Gasket

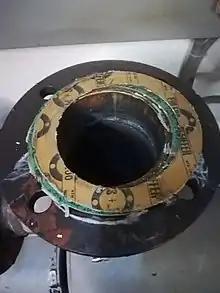
Gasket containing white asbestos, dismantled during a redevelopment project in Germany. Parts containing asbestos must be dismantled and disposed of with care, in this case following the BAuA TRGS 519 technical guide for handling asbestos during demolition, reconstruction or maintenance work

Gaskets can be produced by punching the required shape out of a sheet of flat, thin material, resulting in a "sheet gaskets". Sheet gasket are fast and cheap to produce, and can be produced from a variety of materials, among them fibrous materials and matted graphite (and in the past - compressed asbestos). These gaskets can fill various different chemical requirements based on the inertness of the material used. Non-asbestos gasket sheet is durable, of multiple materials, and thick in nature. Material examples are mineral, carbon or synthetic rubbers such as EPDM, Nitrile, Neoprene, Natural, SBR Insertion - each of which have unique properties suitable for different applications. Applications using sheet gaskets involve acids, corrosive chemicals, steam or mild caustics. Flexibility and good recovery prevent breakage during installation of a sheet gasket.